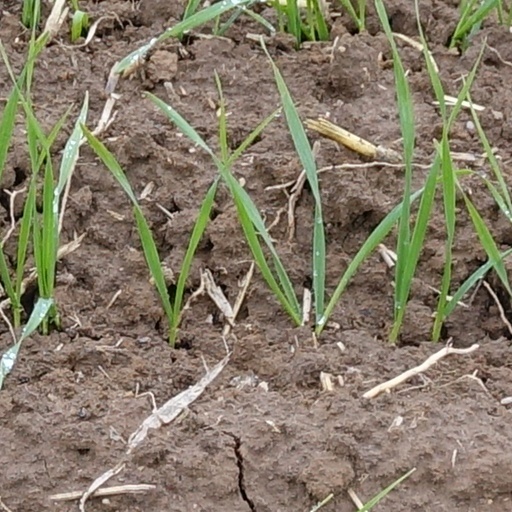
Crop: wheat